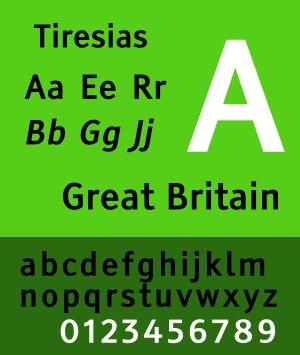
Tiresias est une famille de polices d’écriture développée par John Gill du Royal National Institute of Blind People de Londres pour une meilleure lisibilité par les personnes à visibilité réduite. Tiresias Screenfont est la police adopté par le consortium Digital Video Broadcasting pour son standard MHP utilisé par plusieurs fabricants de télévisions et de décodeurs TV, elle est notamment utilisée dans les sous-titres de la diffusion de télévision numérique terrestre et satellite britannique.